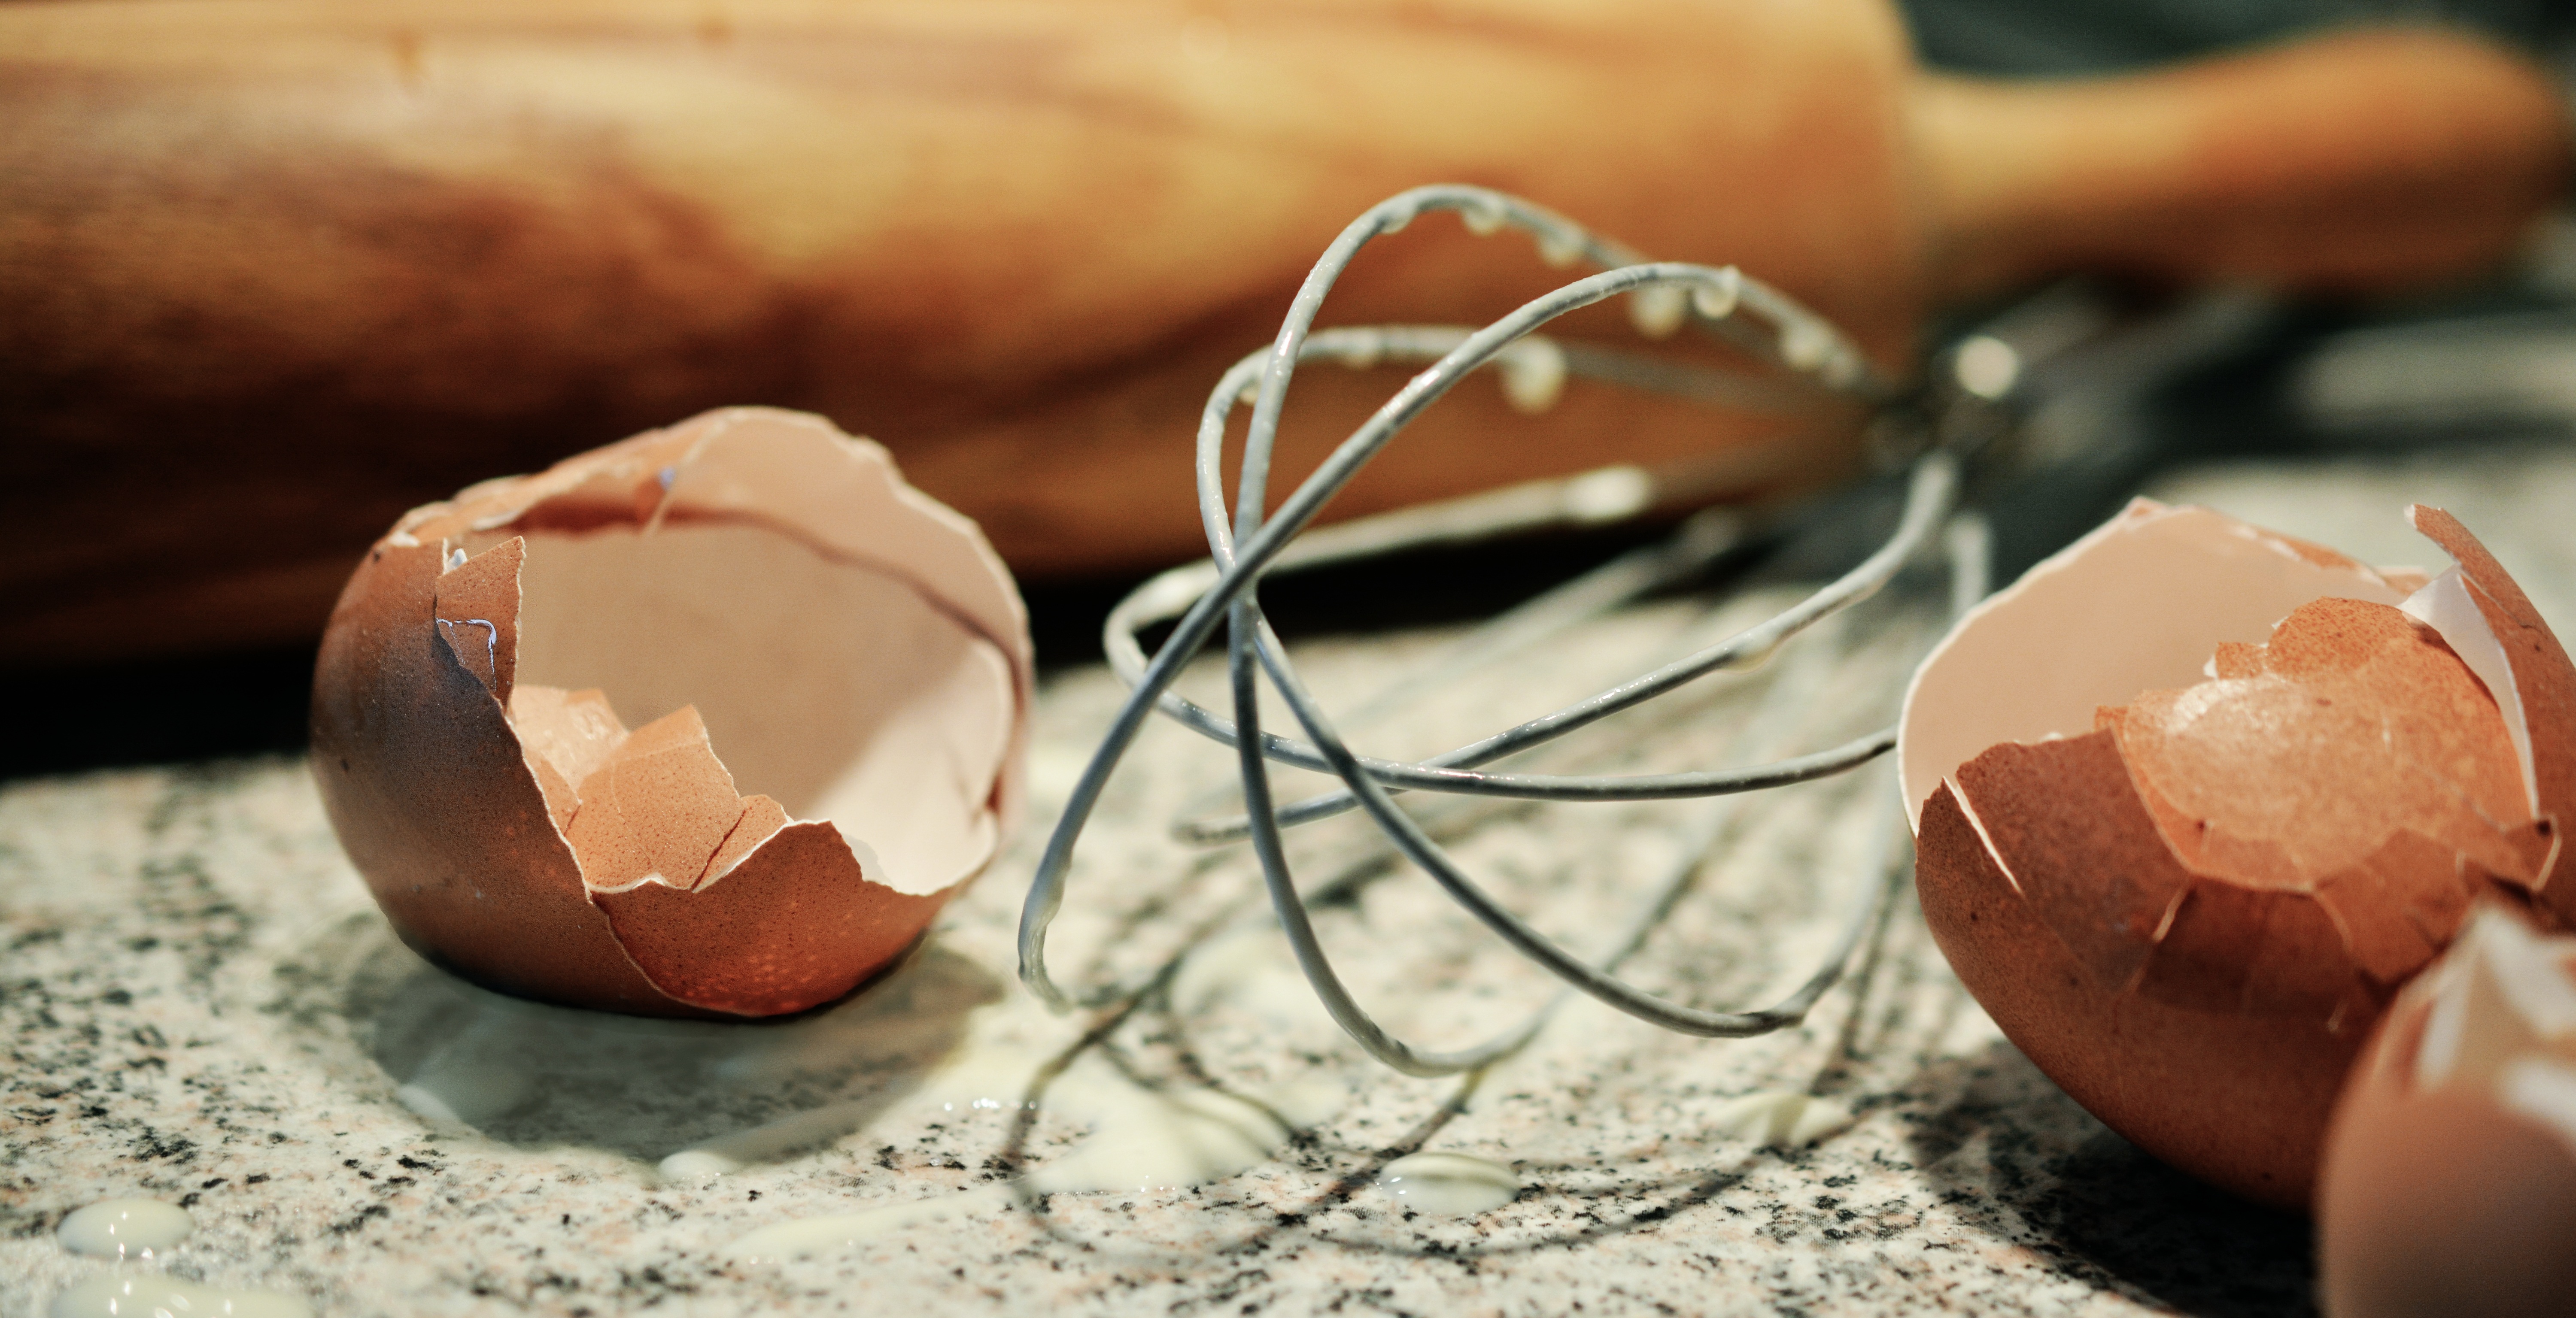
food, spring, produce, kitchen, chocolate, baking, dough, egg, cook, bake, coconut, nutrition, sweetness, whisk, egg shells, flavor, sense, bake a cake, roll of dough